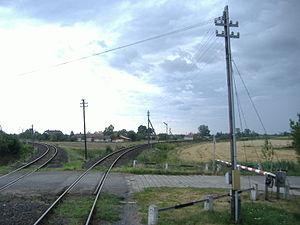
Dévaványa est une ville et une commune du comitat de Békés en Hongrie.